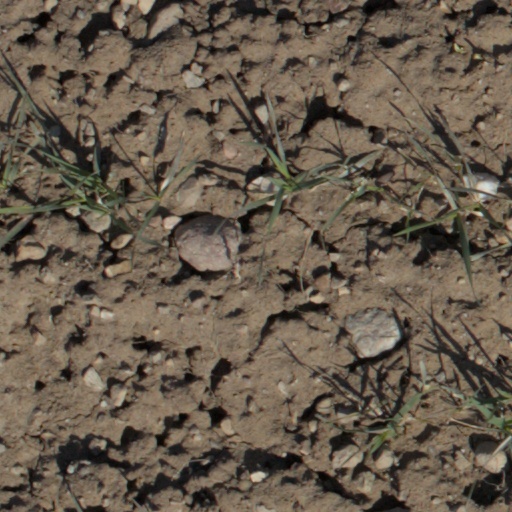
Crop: wheat